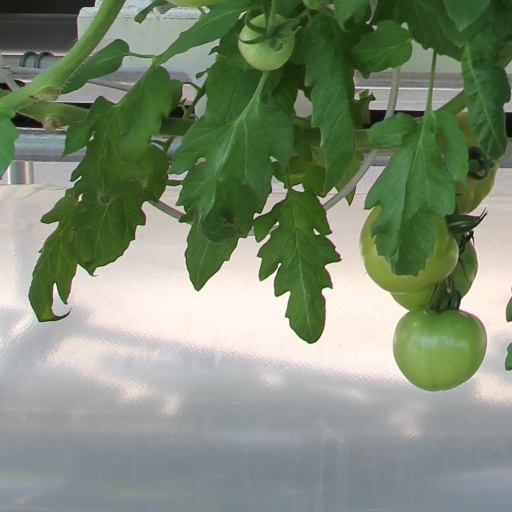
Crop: tomato